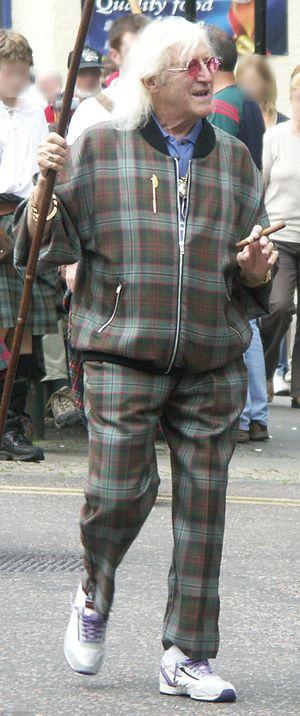
Jimmy Savile, né le 31 octobre 1926 à Leeds et mort dans la même ville le 29 octobre 2011, est un DJ et présentateur de télévision britannique.